Franz von Bayern

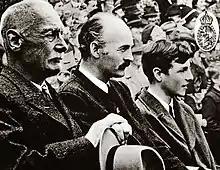
Prince Franz (right) with his father Duke Albrecht (centre) and his grandfather Rupprecht, Crown Prince of Bavaria, in 1948.

Franz is traditionally styled as His Royal Highness the Duke of Bavaria, of Franconia and in Swabia, Count Palatine of the Rhine.